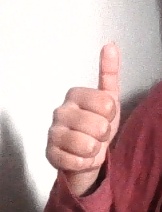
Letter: aleff